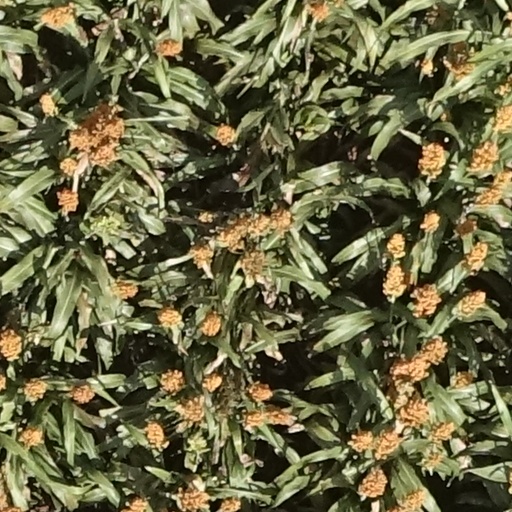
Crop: sorghum